Freiburg (wargame)

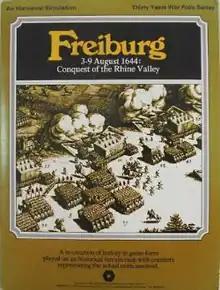
Folio edition, 1976

Freiburg, subtitled "3–9 August 1644 – Conquest of the Rhine Valley", is a board wargame published by Simulations Publications Inc. (SPI) in 1976 that simulates the 1644 Battle of Freiburg during the Thirty Years' War. "Freiburg" was originally sold as one of four separate games packaged together in "Thirty Years War", a "quadrigame" (a box with four related games that use the same rules), but it was also published as an individual game. It received poor reviews from critics, who called it the weakest of the four games in the "Thirty Years War" box, "a series of slogging matches", "not much fun", and "relatively boring."